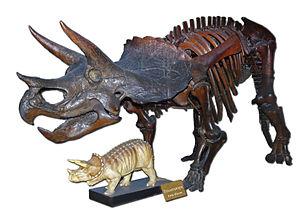
Un squelette peut être monté, c'est-à-dire mis en place, avec des fils et/ou du métal, pour être exposé, avec plus ou moins de mise-en-scène, soit comme si l'animal vivait, soit comme s'il posait pour une photo, en position symétrique.
Triceratops est un genre éteint célèbre de dinosaures herbivores de la famille des cératopsidés qui a vécu à la fin du Maastrichtien, au Crétacé supérieur, il y a 68 à 66 millions d'années, dans ce qui est maintenant l'Amérique du Nord.